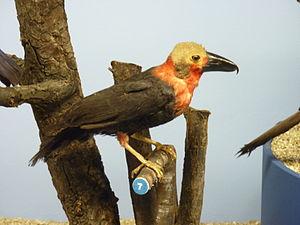
Barite chauve (Pityriasis gymnocephala) empaillé, au Muséum d'Histoire naturelle de Genève.
Le Barite chauve est aussi appelé Pie-grièche de Bornéo. C'est la seule espèce du genre Pityriasis et de la famille Pityriasidae.